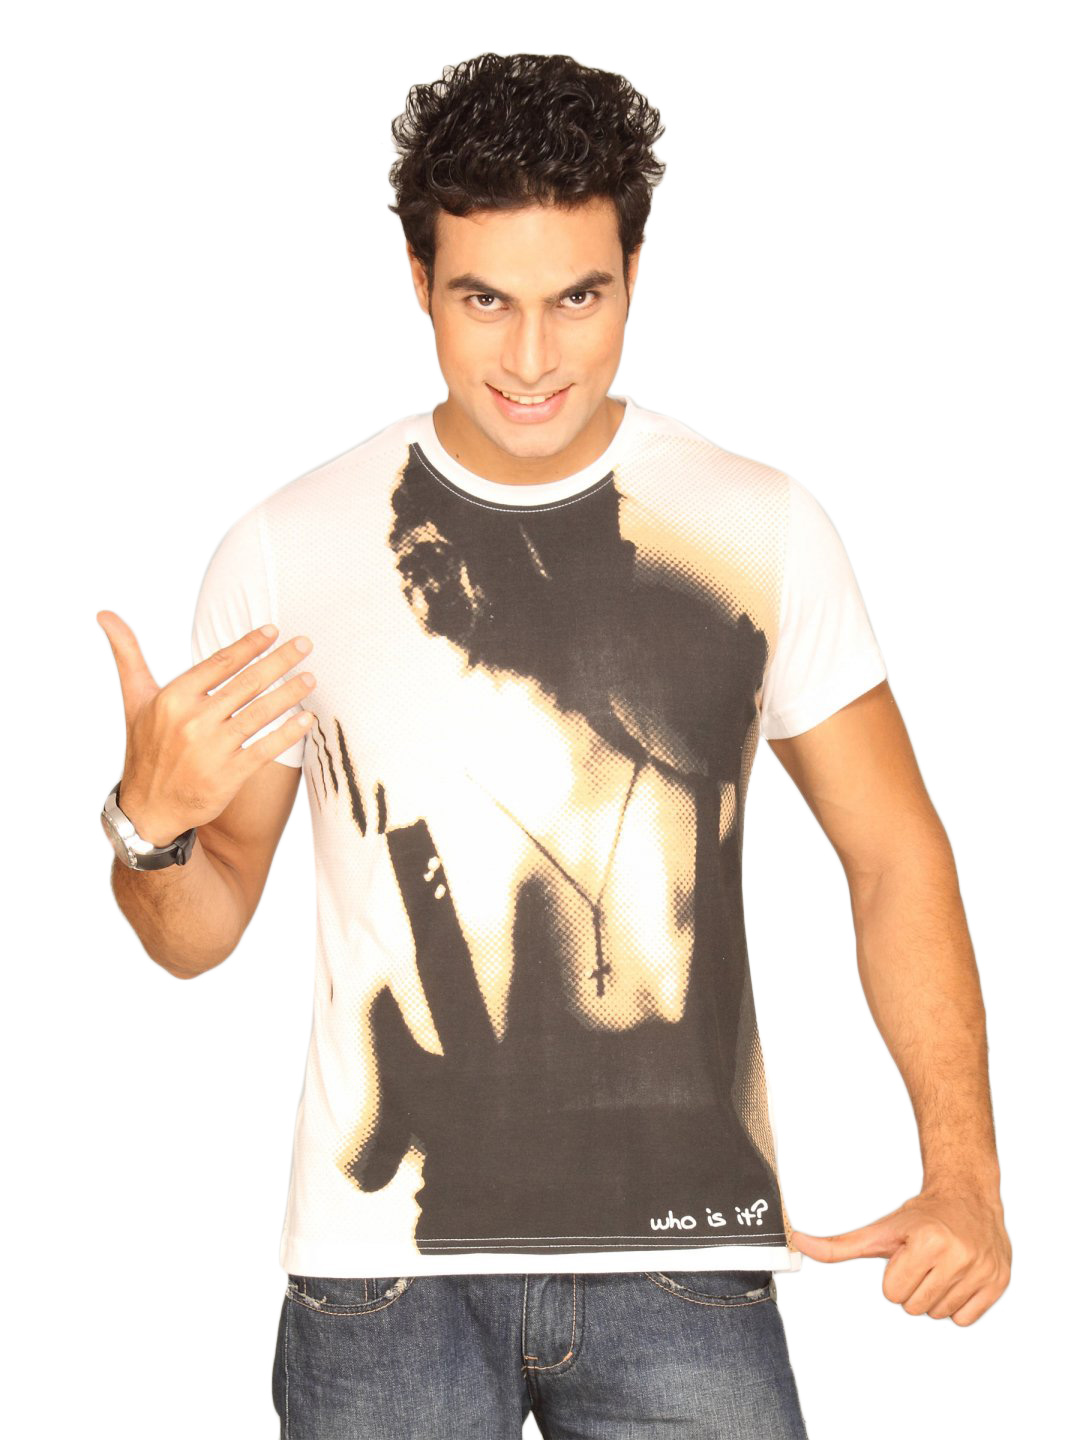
UCB Men's Roundneck With Big Print White T-shirt
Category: Apparel / Topwear / Tshirts
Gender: Men
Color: White
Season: Summer 2011
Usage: Casual